Earlswood Lakes

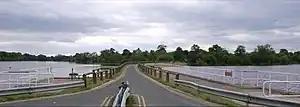
Windmill and Engine Lakes, Earlswood

Earlswood Lakes is the modern name for three man-made reservoirs which were built in the 1820s at Earlswood in Warwickshire, England, to supply water to the Stratford-upon-Avon Canal. They still supply the canal, and also provide leisure facilities, including sailing, fishing, and walking. The northern banks of the lakes form the borough and county boundary with the Metropolitan Borough of Solihull and the West Midlands.